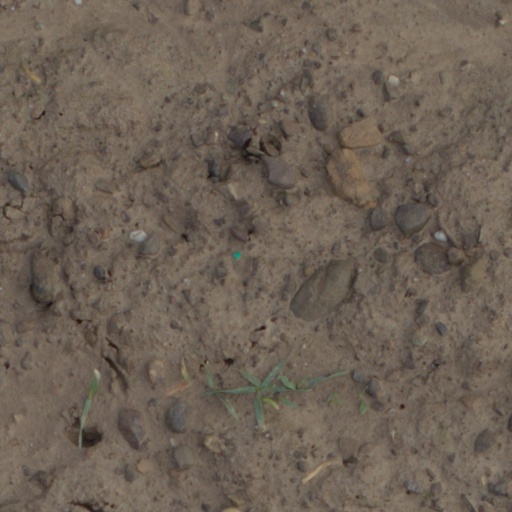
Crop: wheat